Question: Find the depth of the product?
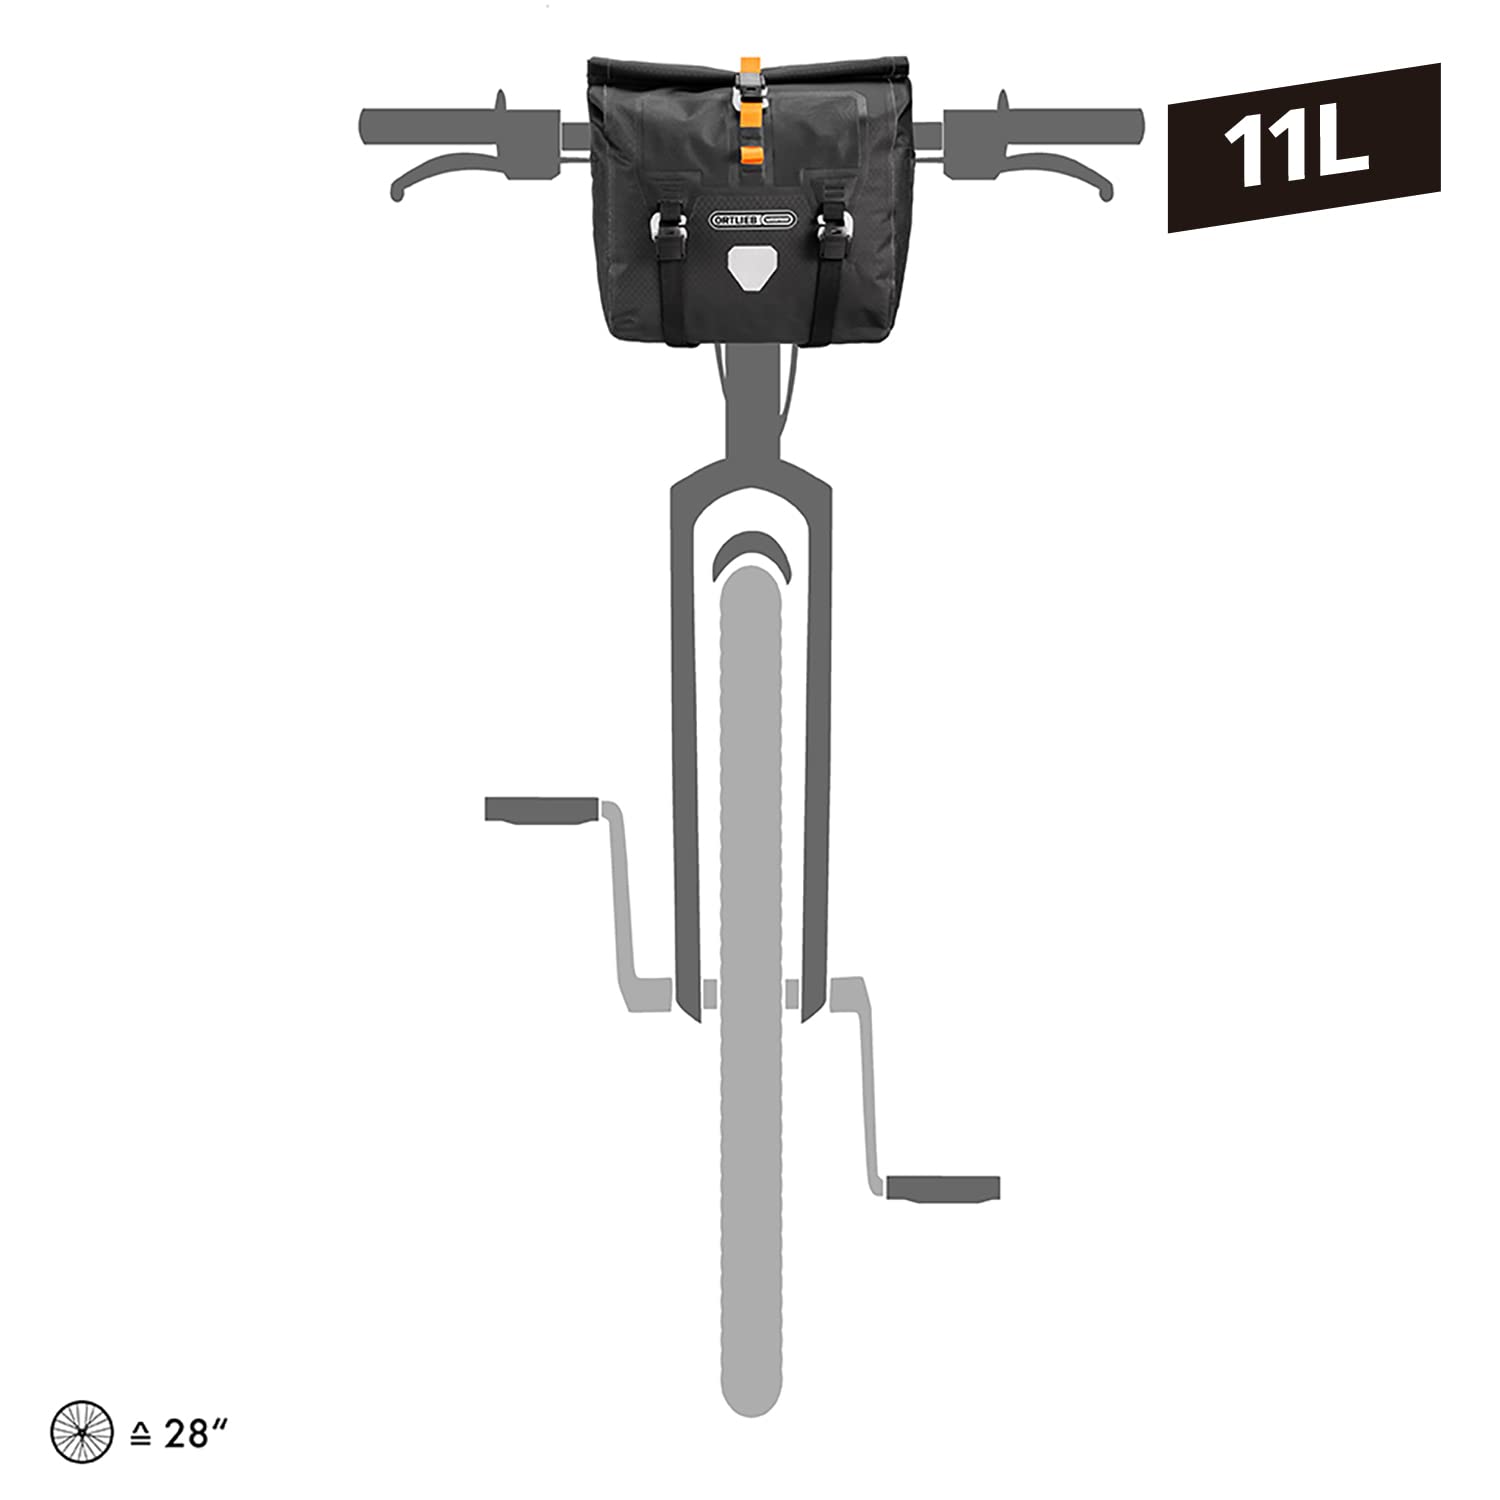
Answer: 28.0 inch